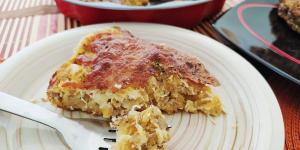
torta de platano maduro con queso